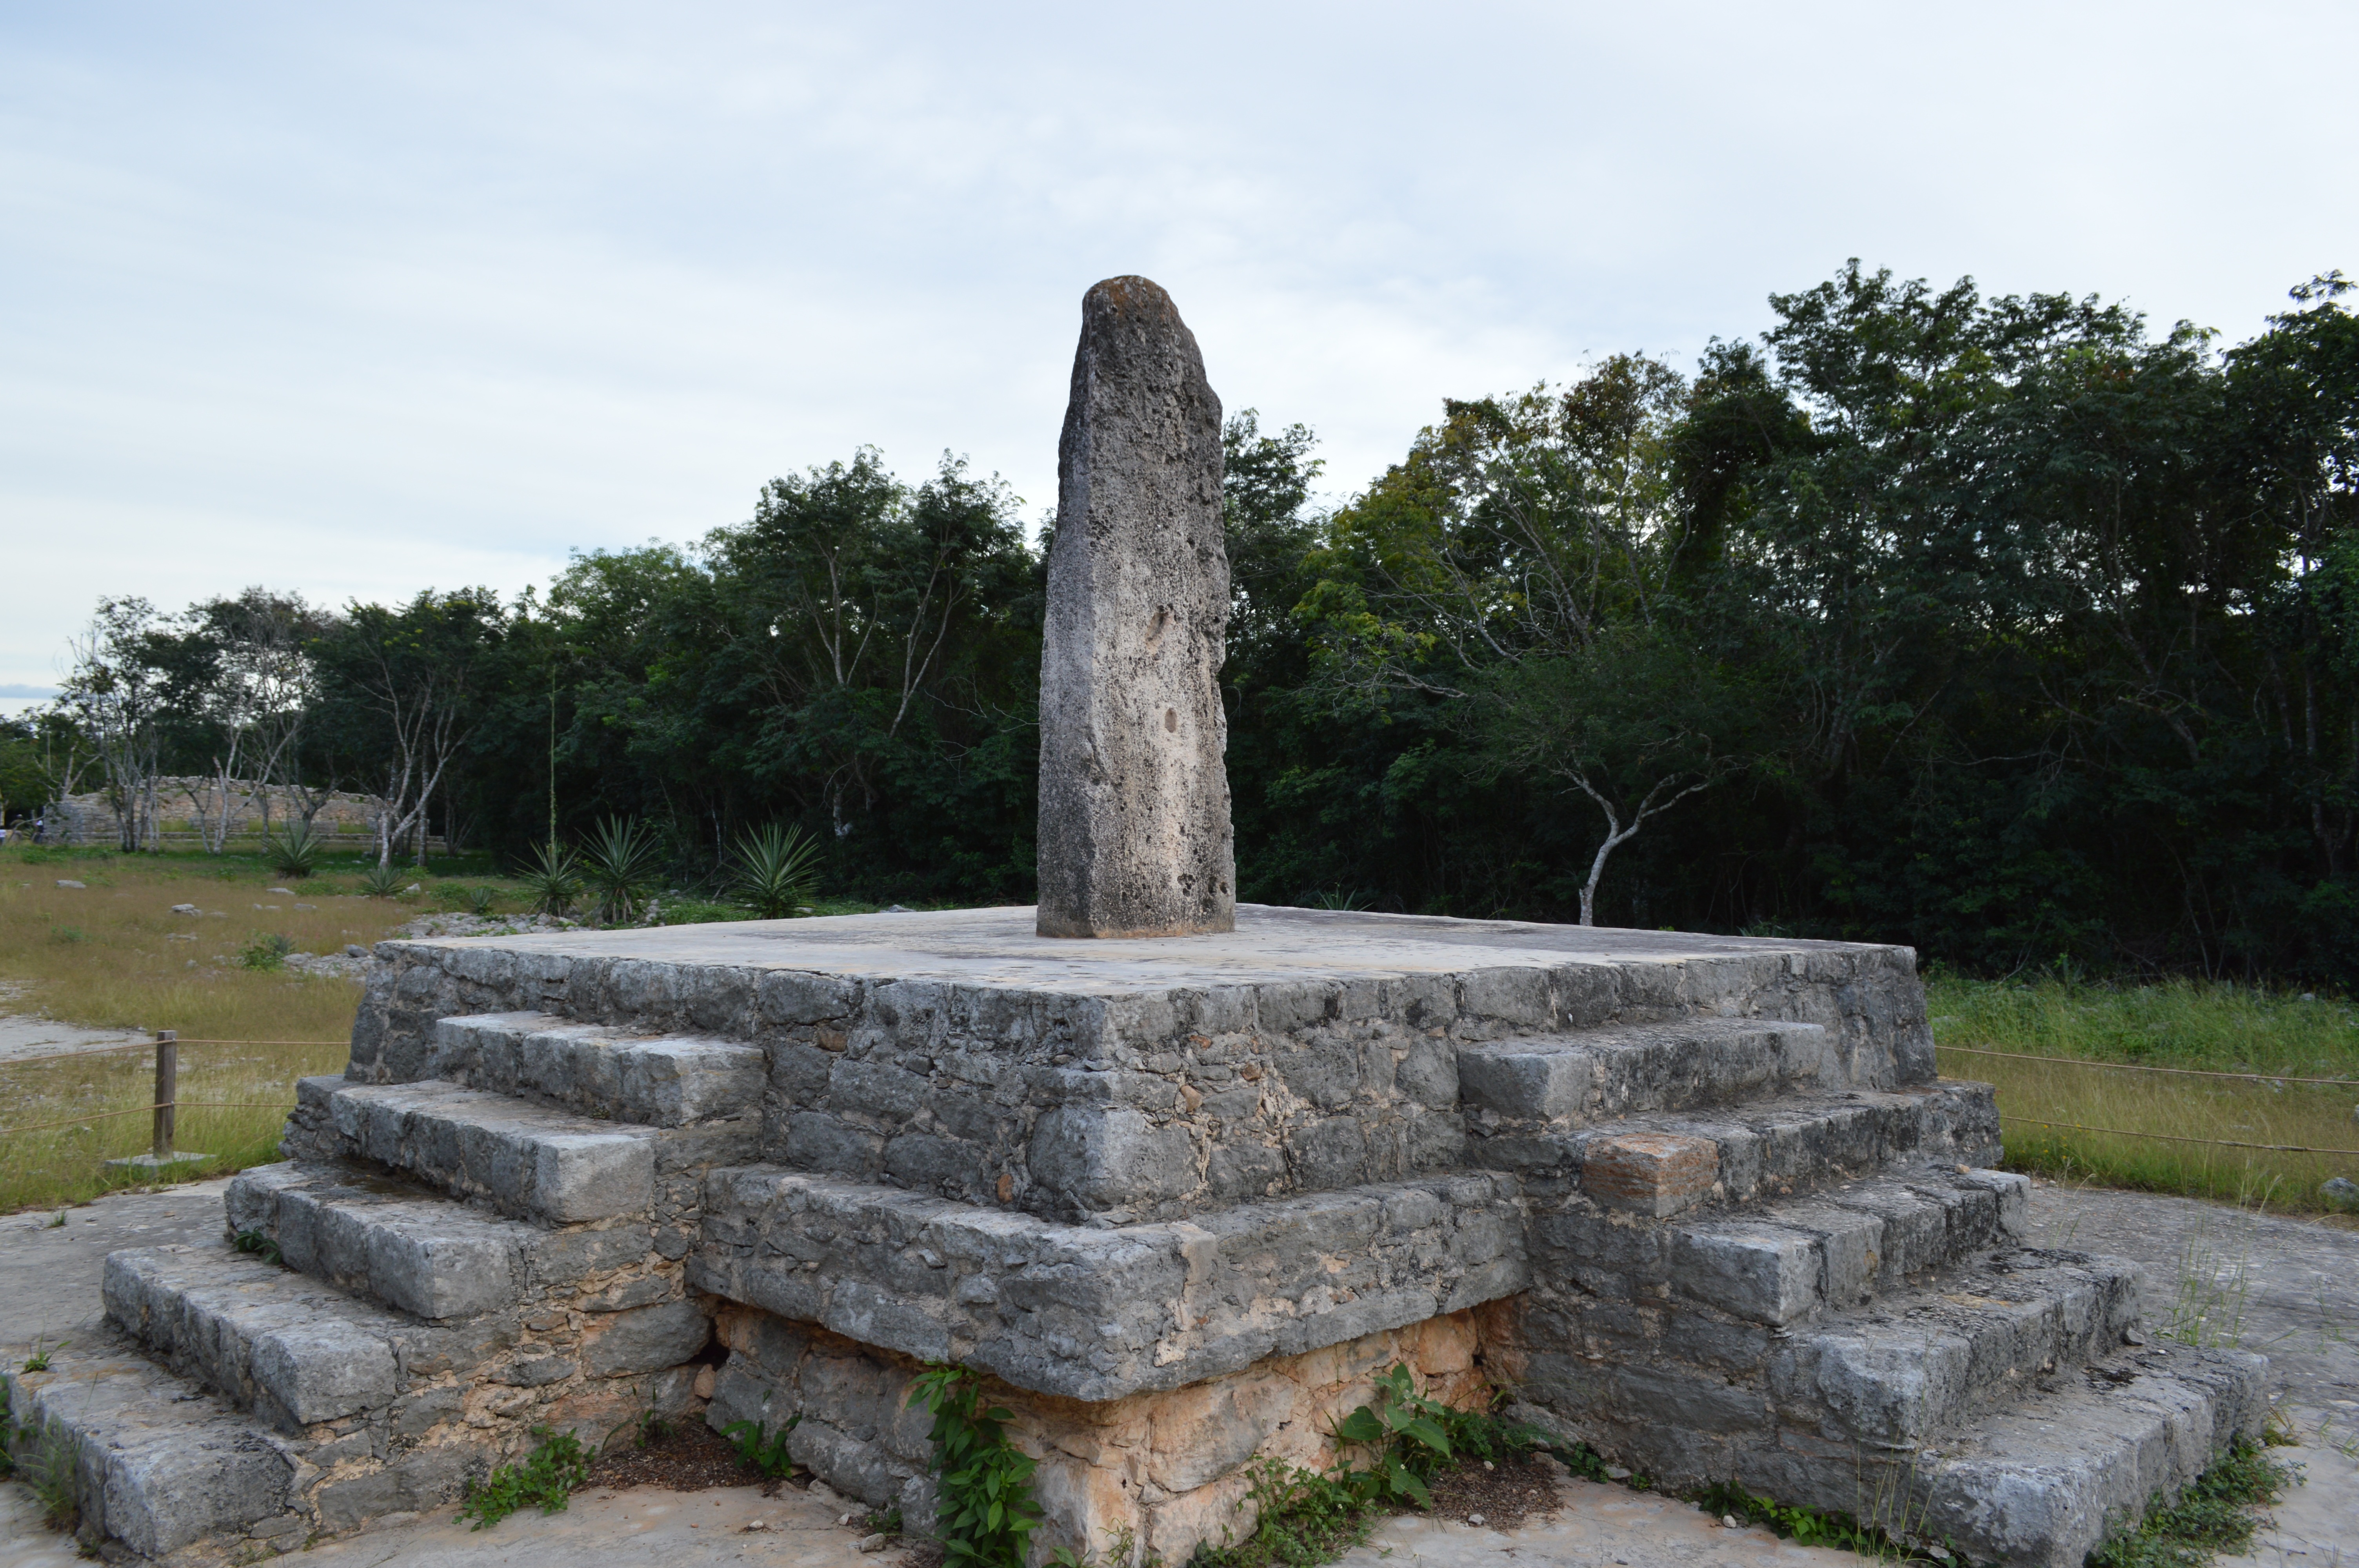
rock, architecture, sun, monument, pyramid, tourism, aztec, memorial, mexico, ruins, cancun, maya, yucatan, monolith, pyramids, archaeological site, ancient history, maya civilization, quintana roo, dzibilchaltun